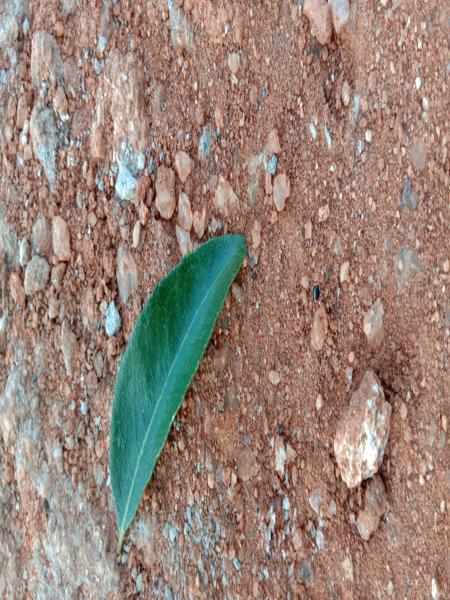
Plant: Curry